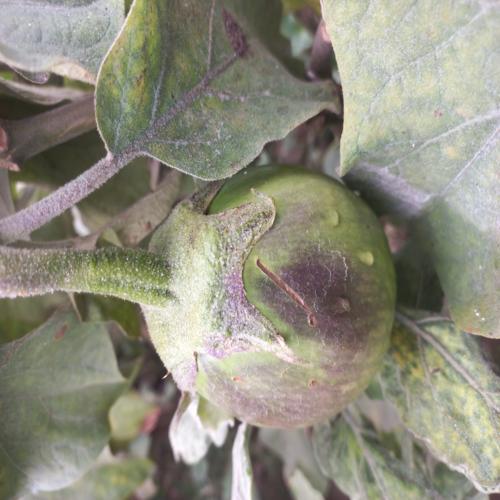
Label: Healty Brinjal